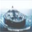
Label: ship